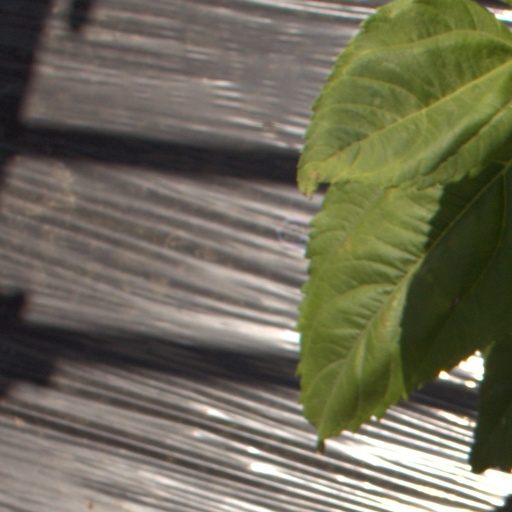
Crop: Jerusalem artichoke